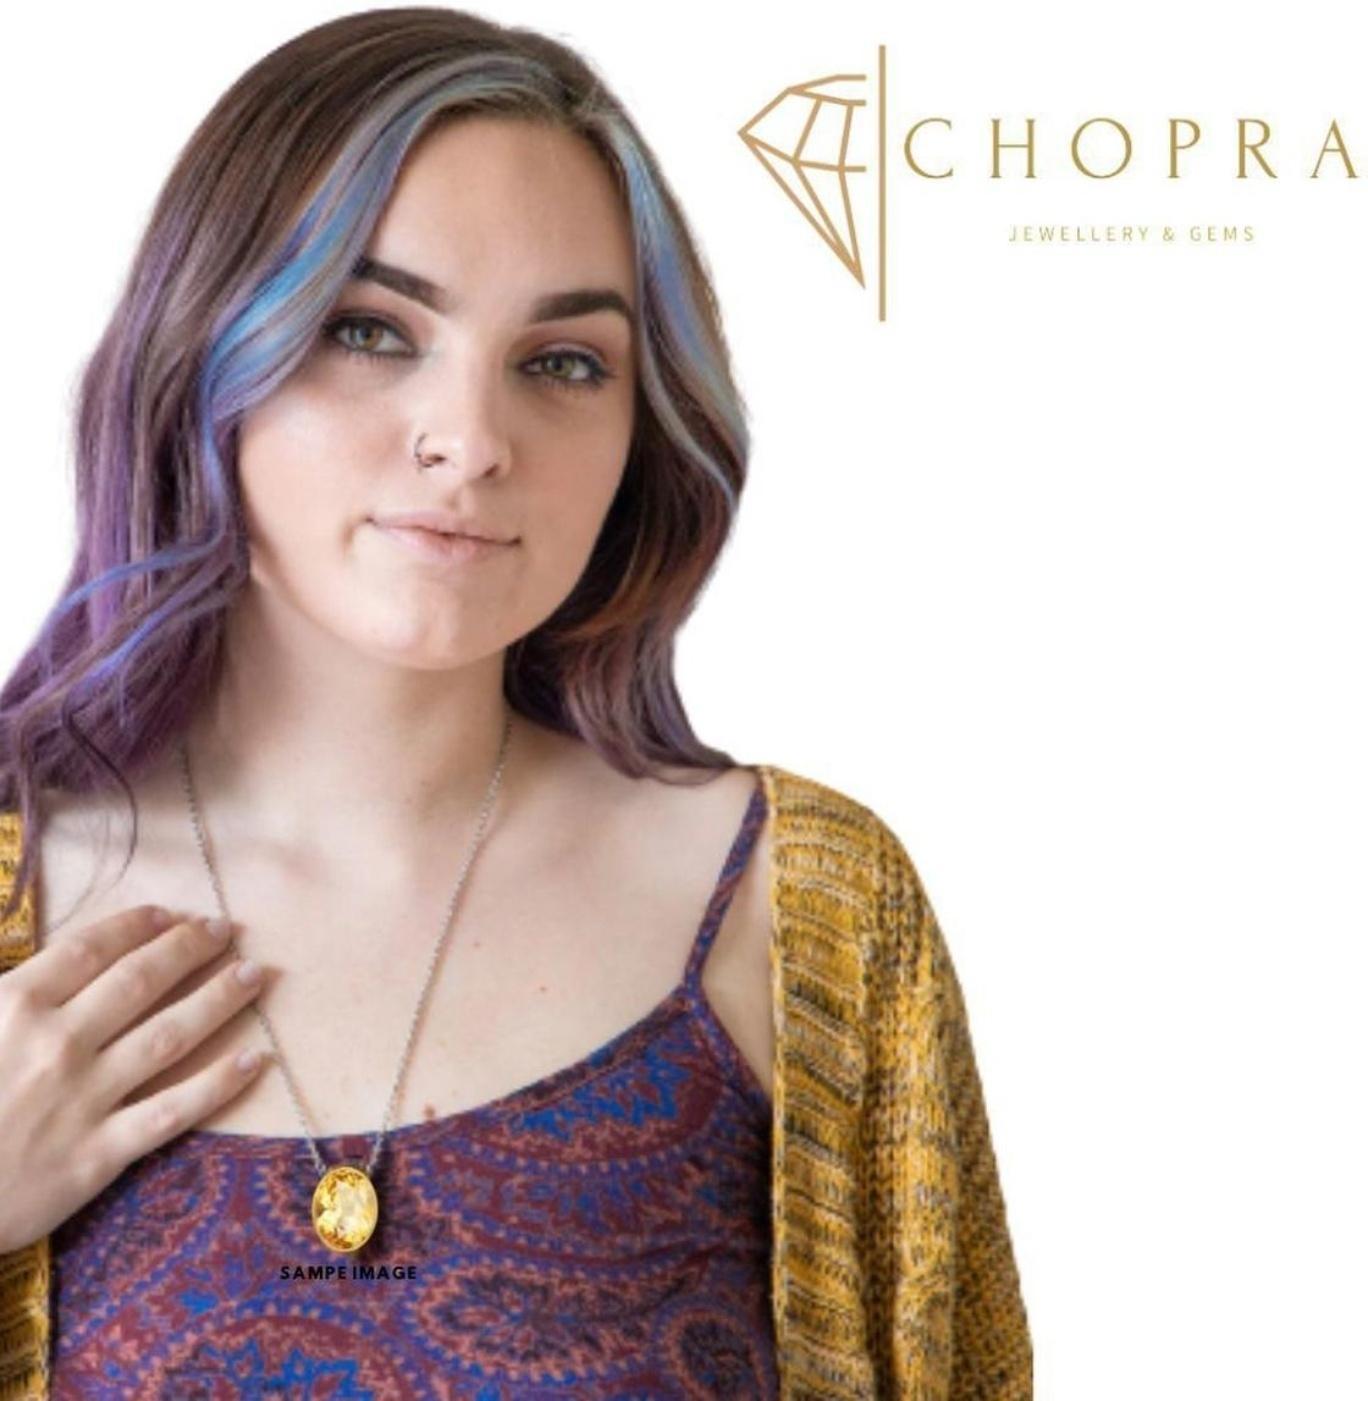
Chopra Gems Gold Plated Brass Natural Yellow Sapphire Gemstone Pendant Yellow (Men and Women)
Type: Necklaces & Pendants
Brand: Chopra Gems & Jewellery
Price: Rs. 271
 Yellow sapphire pukhraj panchdhatu pendant.This panchdhatu pendant is made up with 5 dhatus or metals namely gold, silver,copper,zinc and iron. This gemstone pendant is very pious compared to other nine gemstone with strong physical powers beneficial for scholars, academicians, teachers and other research fellows. The gemstone removes hurdles in late marriages or hitches in married life. Gains, profits and income flourishes by the grace of yellow sapphire. The yellow sapphire boosts positive energy and support for entrepreneurs and aspiring leaders in their respective fields.Treatment has been given to enhance its quality,it is well effective as astrological purpose.
Features: Type - natural yellow sapphire gemstone pendant,Color - yellow,For men and women
Included: 1 Natural Yellow Sapphire Gemstone Pendant